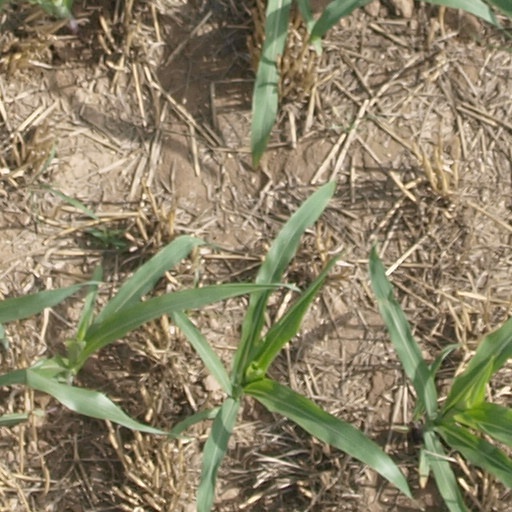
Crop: maize; corn